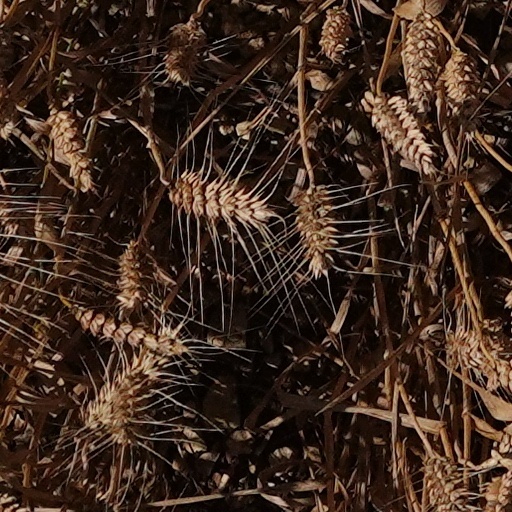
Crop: wheat